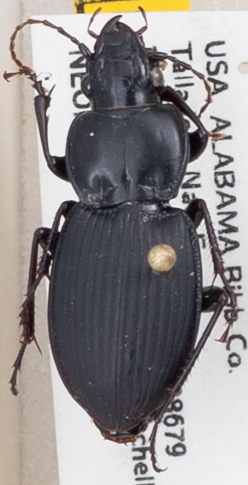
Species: Cyclotrachelus convivus
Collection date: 2019-05-01
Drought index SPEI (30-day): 0.82
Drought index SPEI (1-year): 1.28
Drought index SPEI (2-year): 1.69